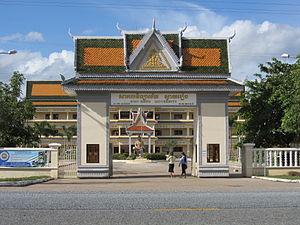
La province de Svay Rieng est une province du sud-est du Cambodge dont la capitale est la ville homonyme.